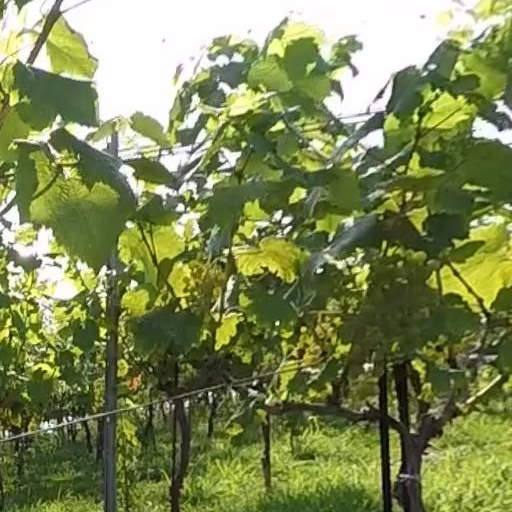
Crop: grape